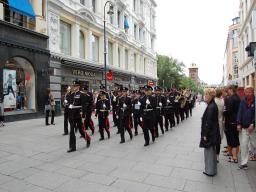
Label: Background_without_leaves